Holland–Towne House

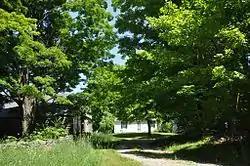

The Holland–Towne House is a historic house in Petersham, Massachusetts. Built in c. 1752 by Jonas Holland, it is one of the town's four surviving colonial-era houses. It was listed on the National Register of Historic Places in 1990.